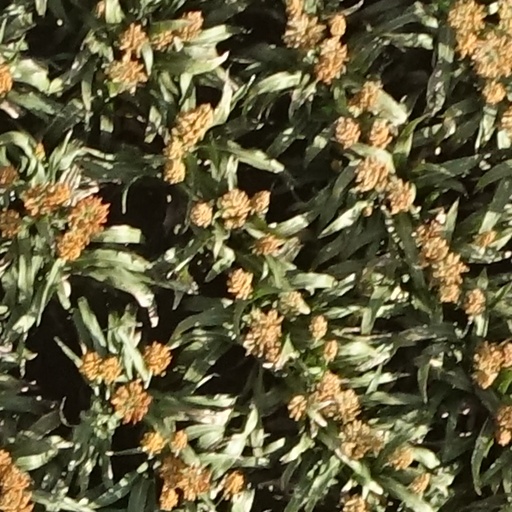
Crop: sorghum